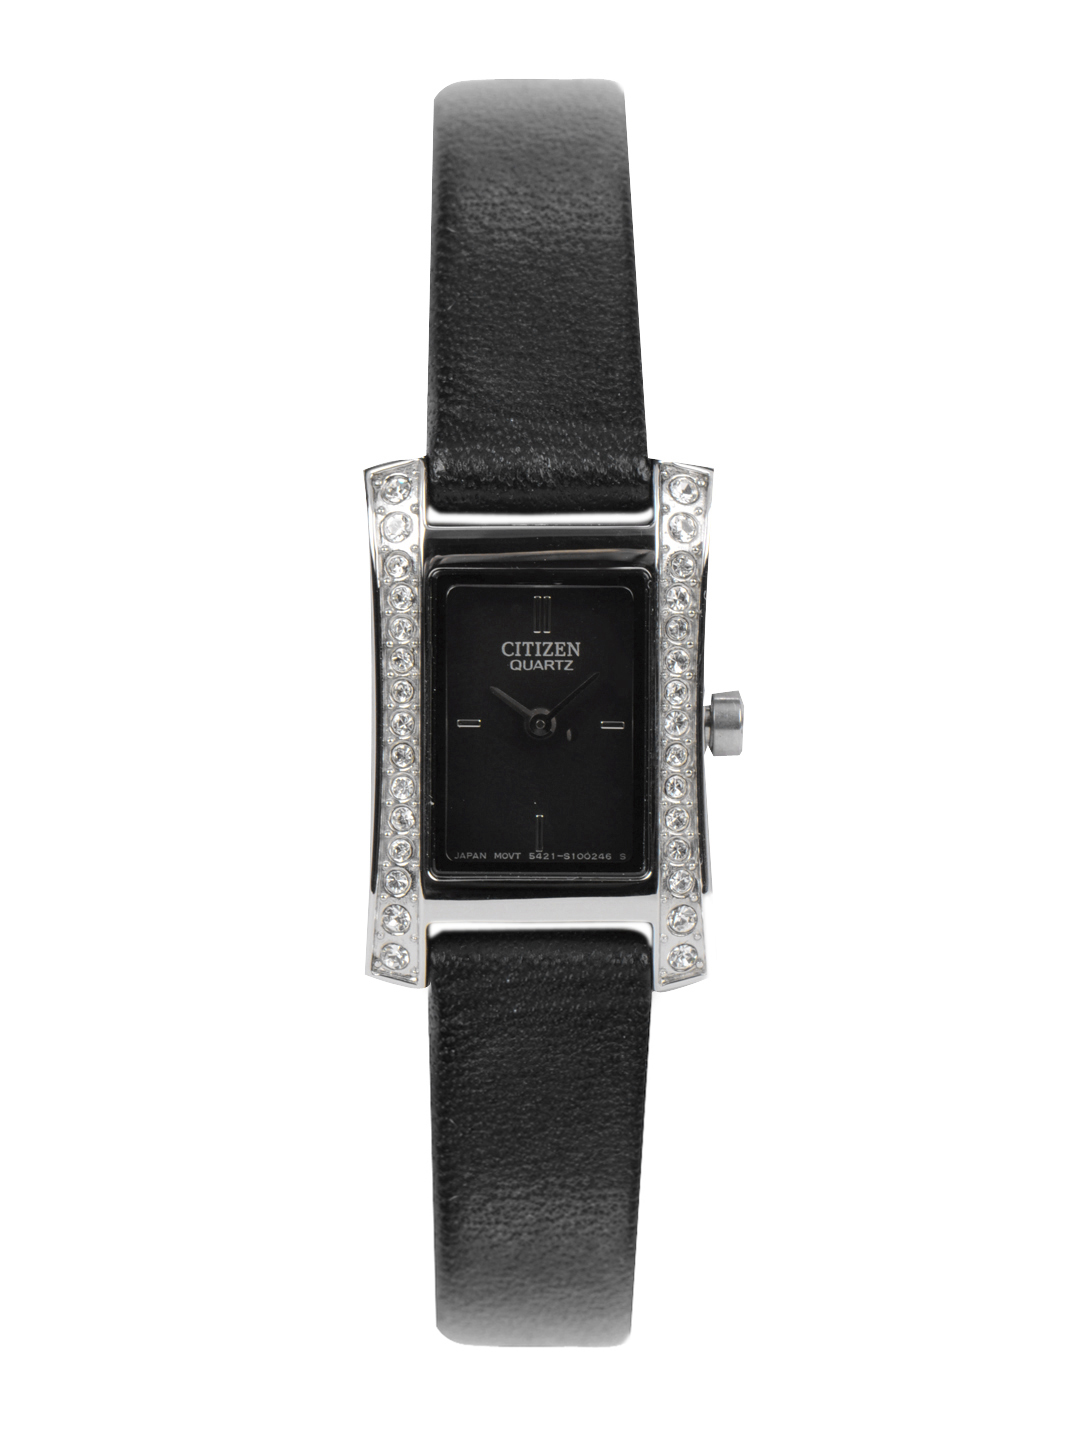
Citizen Women Black Dial Watch
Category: Accessories / Watches / Watches
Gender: Women
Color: Black
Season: Winter 2016
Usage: Casual